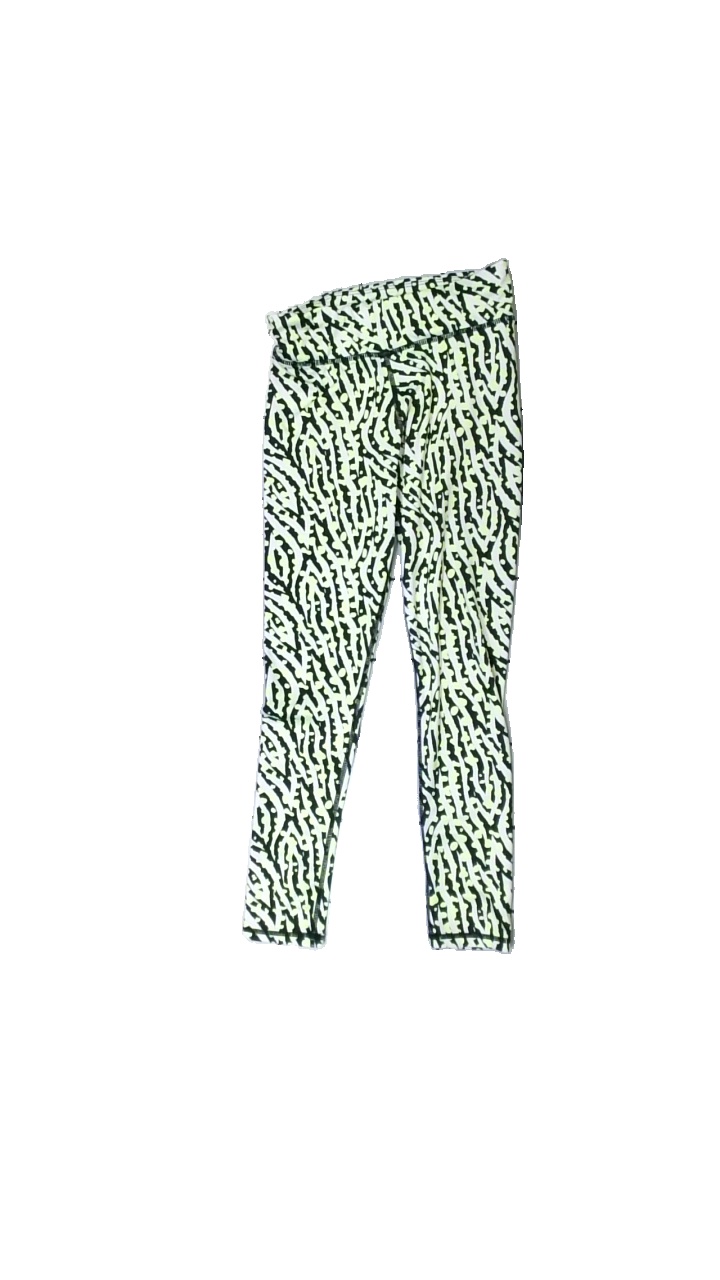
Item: Tights (Children)
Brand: Pro Touch
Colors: Green, Black, White
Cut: Regular, Tight
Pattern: Animal print
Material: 83% polyester, 17% elastane
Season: All
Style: Sports
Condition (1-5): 3
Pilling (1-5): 5
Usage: Reuse
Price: <50